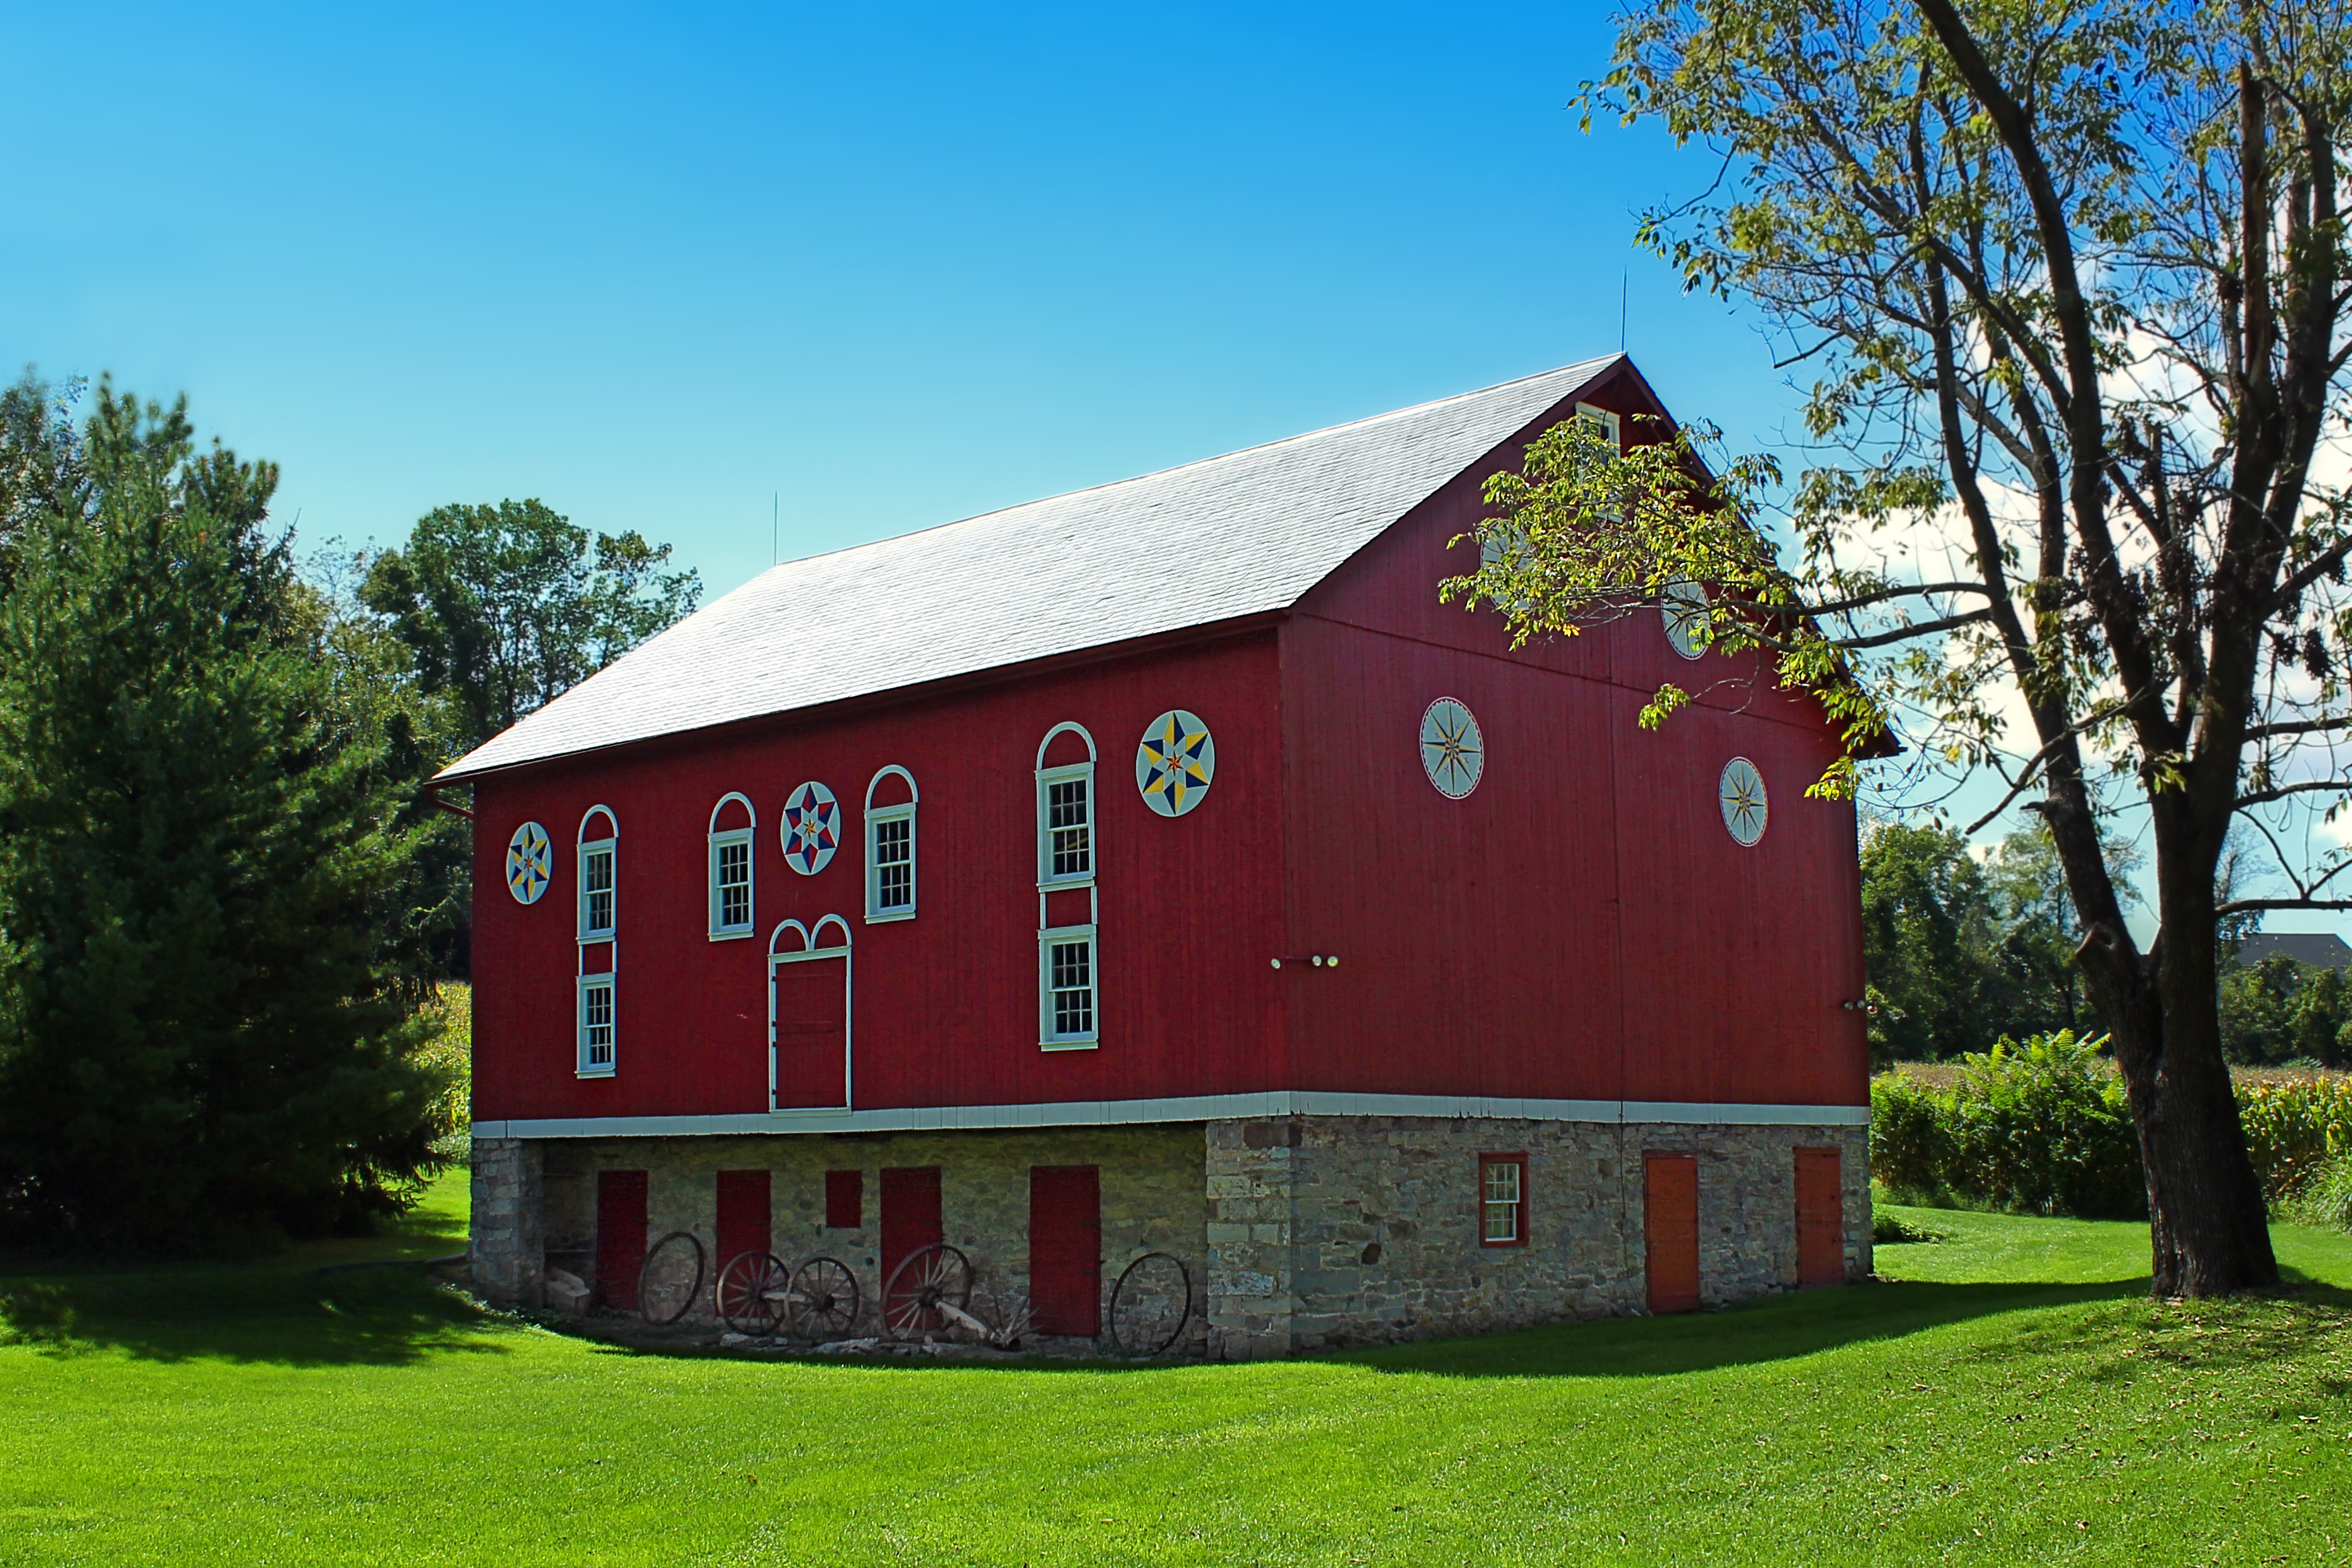
farm, house, building, barn, home, summer, rural, cottage, chapel, creativecommons, farmhouse, pennsylvania, lehighvalley, pennsylvaniadutch, hexsigns, pennsylvaniagerman, brightlight, lehighcounty, whitehalltownship, troxellsteckelpark, estate, rural area, johnpetertroxellfarm